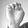
ASL letter: E